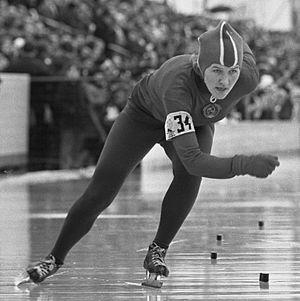
Les Jeux olympiques d'hiver de 1964, officiellement connus comme les IXᵉˢ Jeux olympiques d'hiver, ont lieu à Innsbruck en Autriche du 29 janvier au 9 février 1964. La ville était déjà candidate, en vain, pour accueillir les Jeux de 1960. Innsbruck obtient l'organisation des Jeux de 1964 en devançant les villes de Calgary au Canada et Lahti en Finlande. Les sites sportifs, dont plusieurs sont construits à l'occasion des Jeux, se situent dans un rayon d'environ vingt kilomètres autour d'Innsbruck. Les Jeux rassemblent 1 091 athlètes de 36 pays, ce qui constitue un record à l'époque pour les Jeux d'hiver. Ils participent dans six sports et dix disciplines qui regroupent un total de trente-quatre épreuves officielles, soit sept de plus qu'en 1960. La luge fait son entrée au programme olympique. Trois nations asiatiques font leurs débuts aux Jeux d'hiver : la Corée du Nord, l'Inde et la Mongolie.
Lidia Pavlovna Skoblikova, née le 8 mars 1939 à Zlatooust, est une ancienne patineuse de vitesse russe. Elle a remporté un total de 6 médailles d'or sur l'ensemble des Jeux olympiques de Squaw Valley en 1960 et Innsbruck en 1964, où elle représente l'Union soviétique, ce qui fait d'elle la championne olympique la plus titrée dans sa discipline. Elle a également remporté 25 médailles d'or lors des Championnats du monde de patinage de vitesse et 15 médailles d'or lors des championnats nationaux d'Union soviétique.